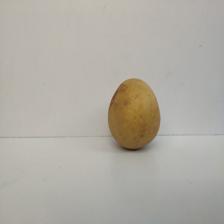
Size: Large